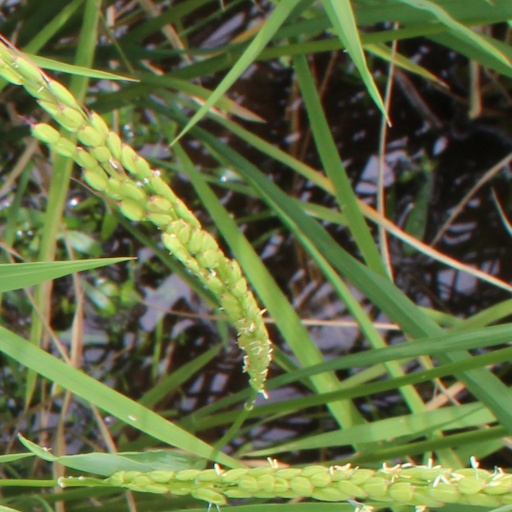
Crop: rice